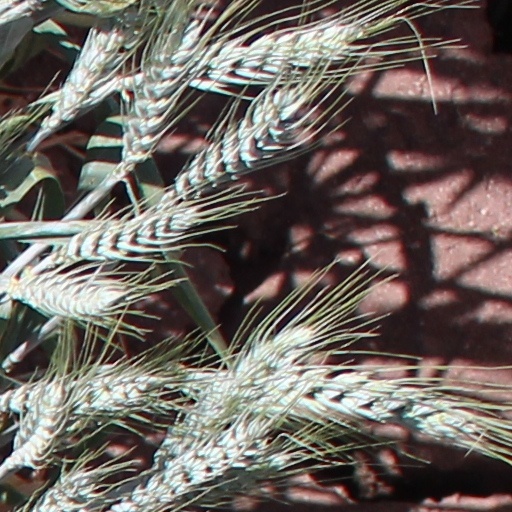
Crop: wheat